Dashwood baronets

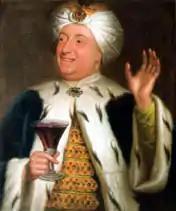
Francis Dashwood, 11th Baron le Despencer

There have been two baronetcies created for members of the Dashwood family, one in the Baronetage of England and one in the Baronetage of Great Britain. Both creations are extant as of 2008.